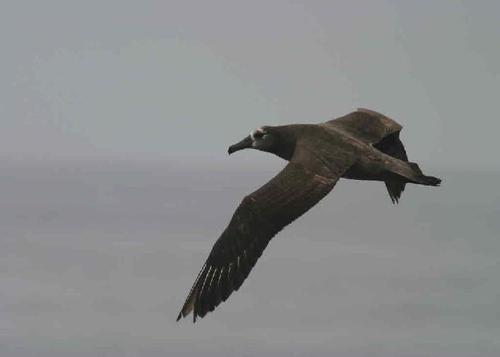
the bird has a long black bill that is somewhat curved.
the bird has a long black bill that is curved as well.
this grey bird has an impressive wingspan, a grey bill, and a white stripe that surrounds the feathers near the bill.
this large bird is mostly grey with a long hooked bill.
bird with long fat beak that is curved at tip, and the head is proportional to its body size with whole body covered in blacklarge bird that is complete brown, with white stripes littering it's wings and a long blunted bill.
a black bird with very long wings and short tail, black beak with some white markings on the face around the beak and eyes
this bird is all black and has a long, pointy beak.
this appears to be a large bird that is almost completely black. it also has a very large black bill with slight white on the face and crown.
this bird has long triangular wings and a thick heavy beak.
Species: Black Footed Albatross